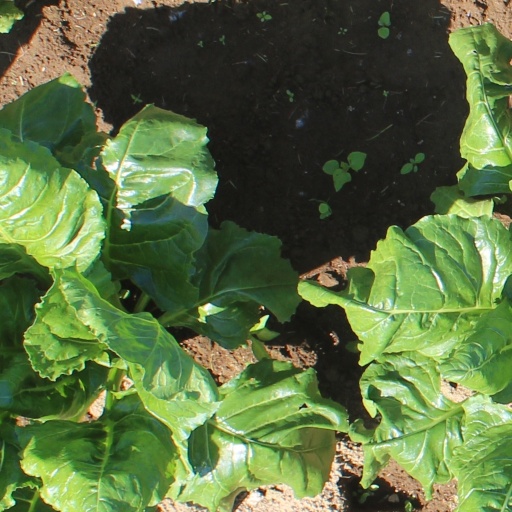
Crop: sugar beet